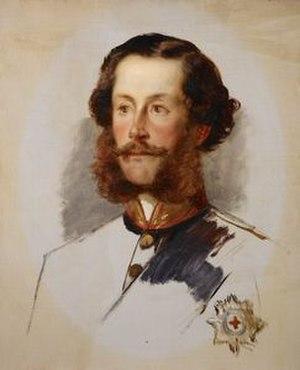
James Hamilton, 1ᵉʳ duc d'Abercorn, appelé vicomte Hamilton de 1814 à 1818 et marquis d'Abercorn 1818 à 1868, est un homme politique conservateur britannique qui occupa à deux reprises le poste de Lord lieutenant d'Irlande.